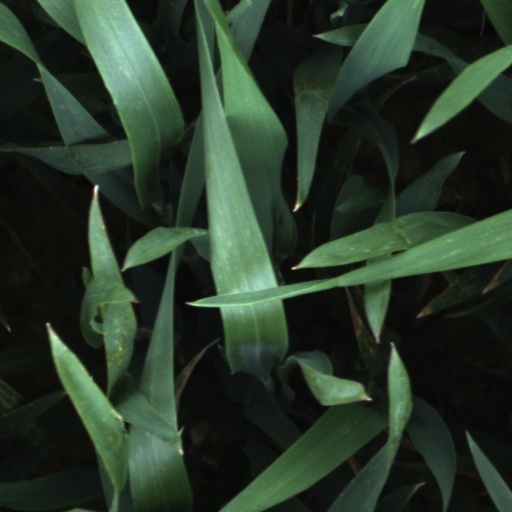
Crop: wheat